History of plug-in hybrids

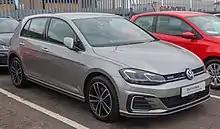
The Volkswagen Golf GTE was released in Europe during the second half of 2014.

, over 247,700 plug-in hybrids had been sold worldwide since 2008. The leading market was the United States, with about 140,000 plug-in hybrids sold, followed by Japan with about 35,600 units, and the Netherlands with 34,362 plug-in hybrids registered. The Volt/Ampera family of vehicles, with global sales of over 83,600 units, ranked as the world's best selling plug-in hybrid and the second best selling plug-in electric car ever, after the Nissan Leaf, which has sold over 140,000 units worldwide. The Prius Plug-in Hybrid ranked second in global plug-in hybrid sales, with 65,300 units sold worldwide through September 2014.